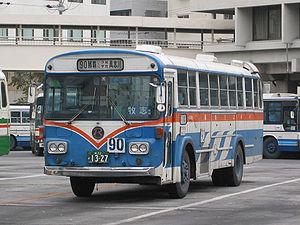
La journée 730 désigne dans les îles Ryūkyū le 30 juillet 1978, date à laquelle l'archipel adopta officiellement la circulation à gauche pour s'accorder avec le reste du Japon.